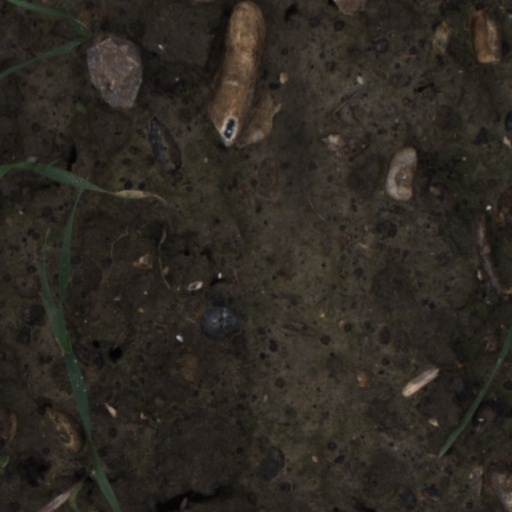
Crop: wheat